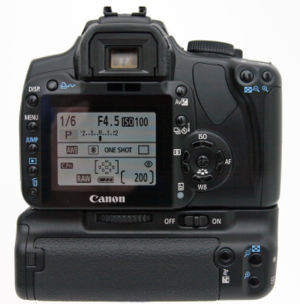
Canon EOS 400D
Canon EOS 400D bagfra
Canon EOS 400D er et digitalt spejlreflekskamera for nybegyndere som er produceret af Canon. Kameraet blev introduceret 24. august 2006 og overtog forgængeren Canon EOS 350Ds plads.